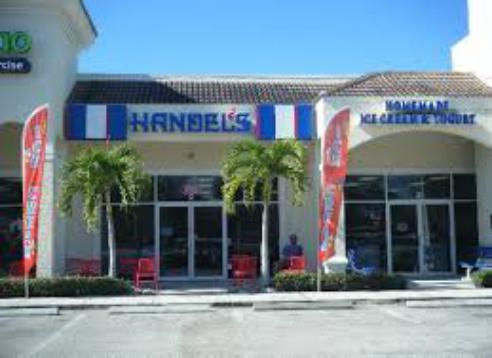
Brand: Handel's Homemade Ice Cream & Yogurt
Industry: Food